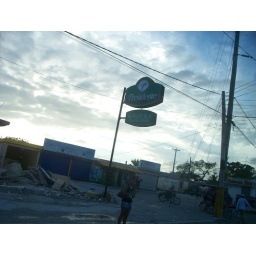
A sign for my favorite Dominican beer with a prostitute standing in front